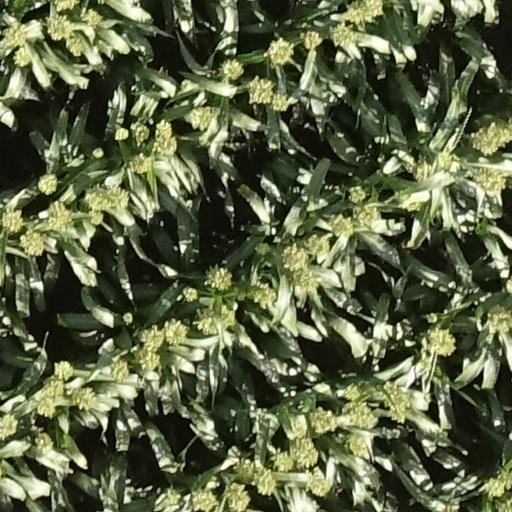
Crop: sorghum